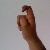
The image shows a hand gesture representing the letter 'X' in Indian Sign Language.